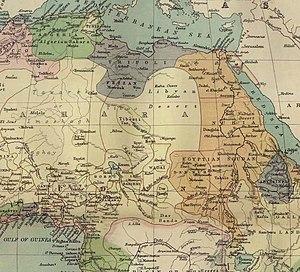
Le royaume du Baguirmi est un ancien État sahélien localisé au sud-est du lac Tchad, sur le territoire du Tchad actuel. Sa capitale était Massenya. Fondé en 1522, il devient un protectorat français en 1897.